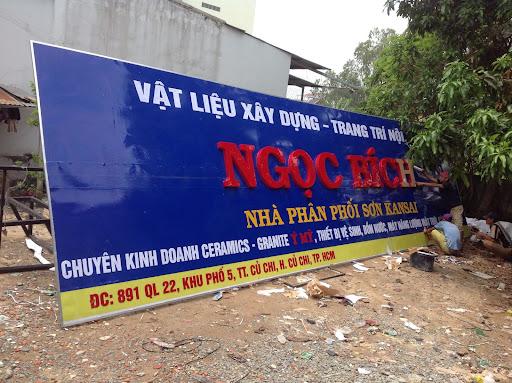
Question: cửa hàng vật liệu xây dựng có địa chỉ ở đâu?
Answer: cửa hàng có địa chỉ ở 891 quốc lộ 22, khu phố 5, thị trấn củ chi, huyện củ chi, thành phố hồ chí minh